Princess Masako Takeda

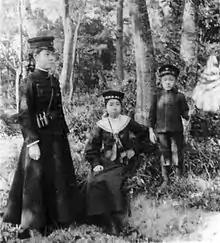
Princess Masako (right) and Princess Fusako (left). Princess Masako is wearing the uniform for women of the Navy.

Masako was born in Tokyo Prefecture, the daughter of Emperor Meiji and Lady Sachiko. She held the childhood appellation "Tsune no miya" (Princess Tsune).